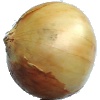
Label: Onion White 1